Vsauce

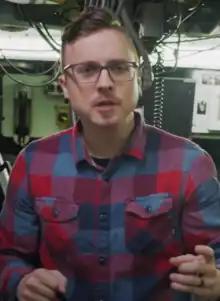
Kevin Lieber, the host of Vsauce2

Vsauce2, hosted by Kevin Lieber, has covered topics concerning unusual knowledge, gadgets, and people. Since 2019, Vsauce2 has largely produced videos regarding probability, paradoxes, and dilemmas, most of which are mathematical or economic in nature and visualized through real-world situations. Before 2019, videos were released under recurring segments, such as "MindBlow, BiDiPi, 54321", and "BOAT".